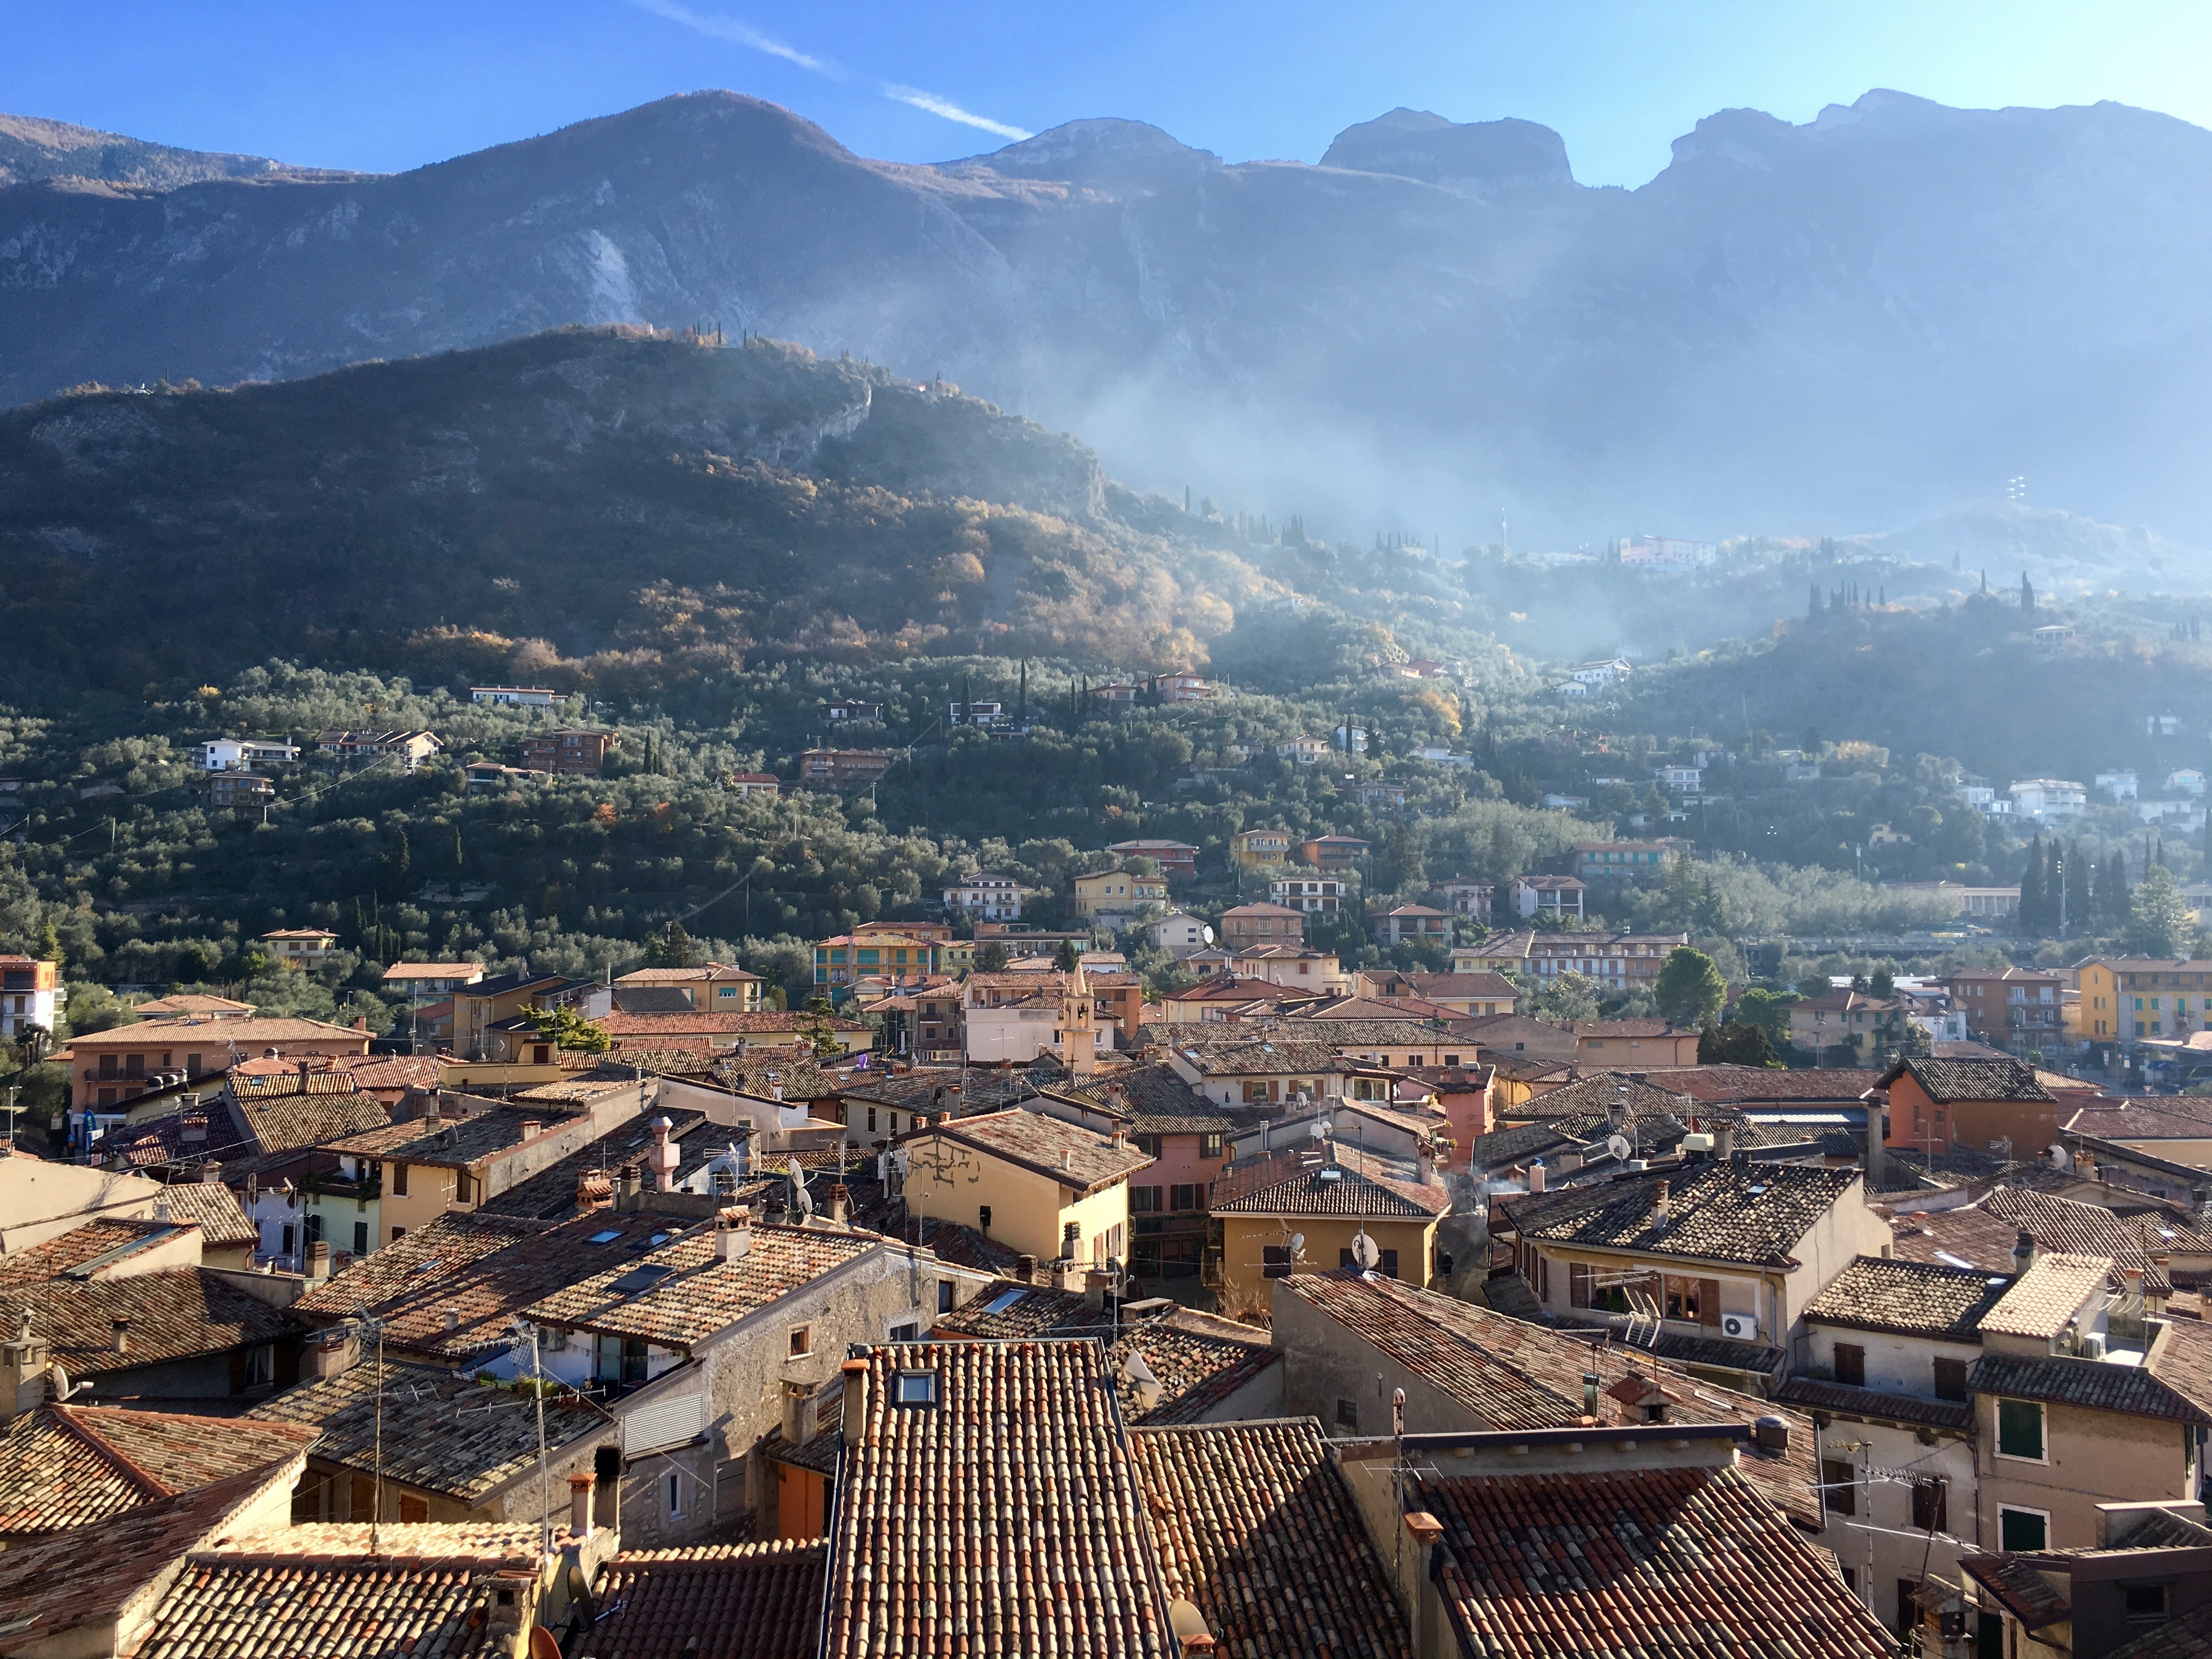
landscape, mountain, skyline, hill, town, city, mountain range, cityscape, panorama, travel, village, tourism, bird's eye view, aerial photography, geographical feature, human settlement, mountainous landforms